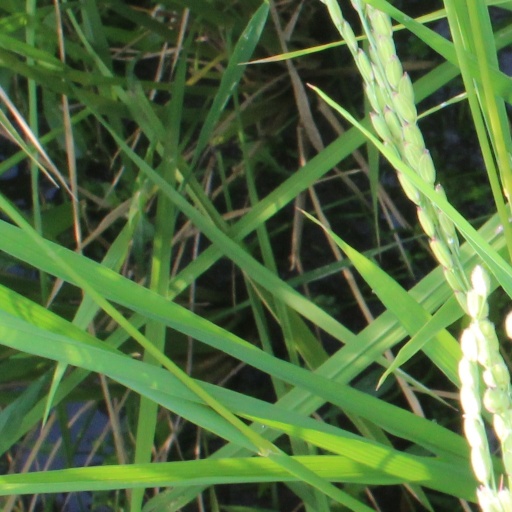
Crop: rice